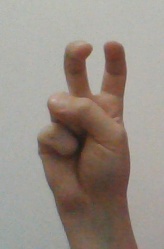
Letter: toot